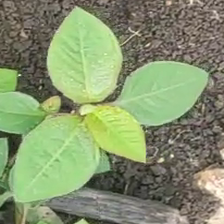
Weed species: Moti_dudhi(Euphorbia_geneculata_L)